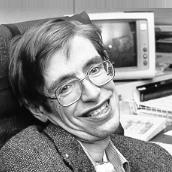
Age: 37